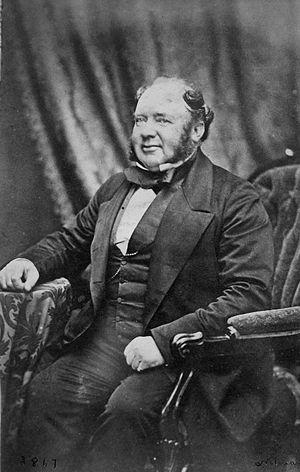
Photographie de M. Dow, Montréal, QC, copie réalisée en 1862 par William Notman (1826-1891). Sels d'argent sur papier monté sur papier - Papier albuminé, 8.5 x 5.6 cm
William Dow est un brasseur et un homme d'affaires écossais établi au Québec.